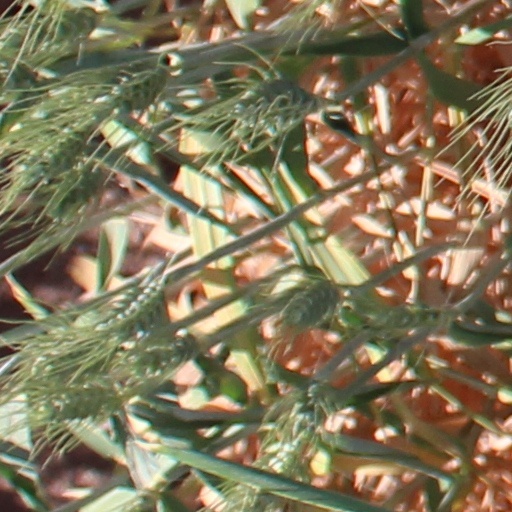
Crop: wheat